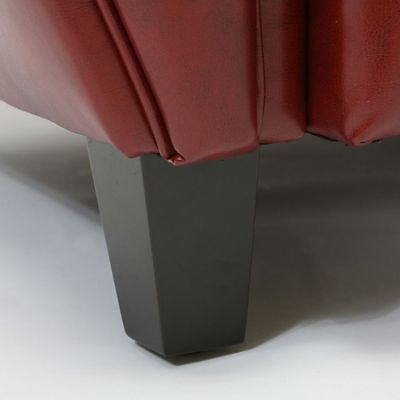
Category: chair